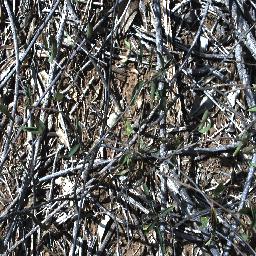
Label: rubber_vine